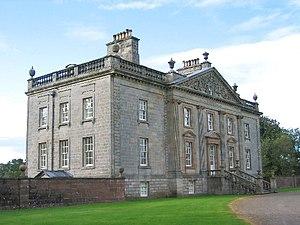
Auchinleck est un grand village avec une population d'environ 3 900 habitants, située à 8 km au sud-est de Mauchline Muirkirk et à quelques kilomètres au nord-ouest de Catrine Craigmalloch Cumnock, dans le East Ayrshire, en Écosse. Près du village se trouve « Auchinleck House », ancienne demeure de l'homme de loi, diariste et biographe James Boswell, 9ᵉ Laird d'Auchinleck.